Numaga

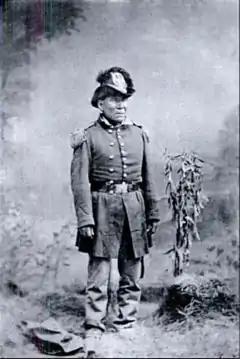
Chief Winnemucca (Poito), of the Northern Paiutes, dressed in army uniform

The indigenous people of the region, including the Paiutes and Washoes, were threatened by starvation in the winter of 1859–1860.